Church of San Giovanni in Valle

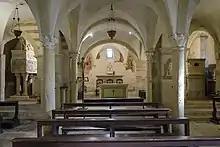
The crypt

Two staircases, located to the right and left of the chancel, lead to the crypt that was part of the early church. The hall, structured on three naves, is divided into a front space, probably the oldest and dating perhaps to the 9th century, covered by three rib vaults supported by columns, and a rear part presumably contemporary to the construction of the upper church and also covered by cross vaults supported by wide pillars, almost all of which have an elegant abacus. To the east, the crypt concludes with three apses, made of simple unadorned masonry, placed in continuation of the three naves; the left and central basins turn out to be decorated with frescoes of which only a few traces remain, worn away by time and moisture; in particular, one can distinguish depictions of the Madonna and Saints and of the Annunciation and Visit of the Magi. At the end of the middle nave is the 16th-century altar in polychrome marble.